Economic history of Chile

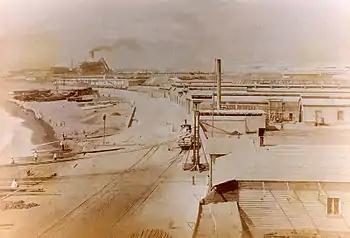
Antofagasta in 1879 in a photograph of Eduardo Clifford Spencer and Carlos Díaz Escudero. It is calculated that more than £ 1,000,000 had been invested in the region.

Starting in 1873, Chile's economy deteriorated. Chilean wheat exports were outcompeted by production in Canada, Russia, and Argentina. Chilean copper was largely replaced in international markets by copper from the United States and Río Tinto in Spain. Chile's silver mining income also dropped. In the mid-1870s, Peru nationalized its nitrate industry, affecting both British and Chilean interests. Contemporaries considered the crisis the worst ever of independent Chile. Chilean newspaper "El Ferrocarril" predicted 1879 to be "a year of mass business liquidation". In 1878, then-President Aníbal Pinto expressed his concern through the following statement: